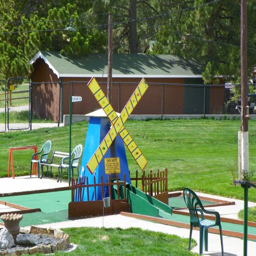
windmill on the golf course